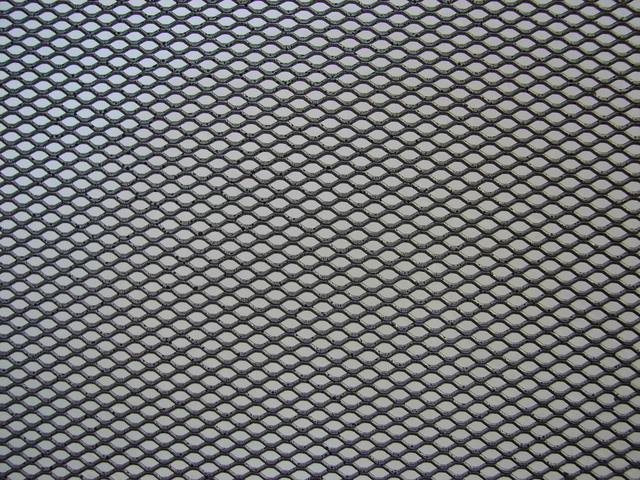
Texture: meshed